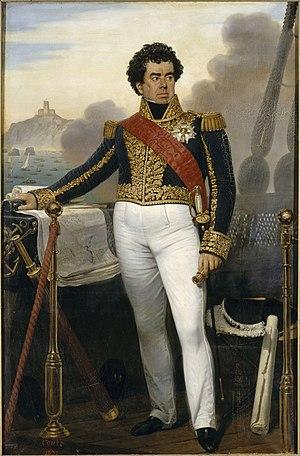
Le baron Victor Guy Duperré, né à La Rochelle le 20 février 1775 et mort à Paris le 2 novembre 1846, est un officier de marine français des XVIIIᵉ et XIXᵉ siècles, amiral de France en 1830, pair de France et ministre de la Marine et des Colonies.